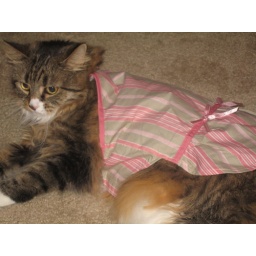
Pearl in another pink striped outfit